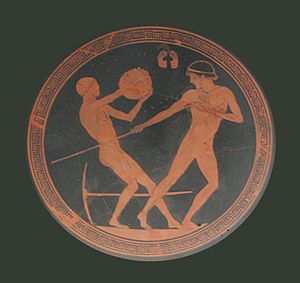
Femkamp (atletik)
De tre vigtigste discipliner i pentathlon: diskos, spyd og springvægte i baggrunden. Tondo fra en attisk kylix, ca. 490 f.v.t. Fra Vulci.
Femkamp eller Pentathlon er en atletikdiscplin, som har sin oprindelse i de Olympiske Lege og andre Panhellenske Lege i Oldtidens Grækenland. Navnet Pentathlon er græsk og betyder fem konkurrencer. De fem discipliner var stadion et kort løb, brydning, længdespring, spydkast og diskoskast. Pentatleterne blev betragtet som værende blandt de bedste atleter og deres træning var ofte en del af militærtjenste idet hver af de fem discipliner blev betragtet som nyttig i kamp.